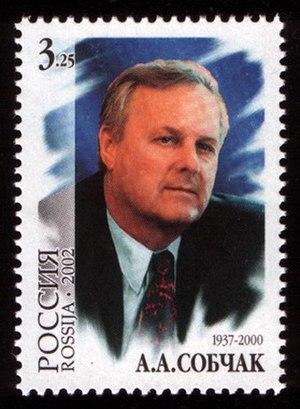
Anatoli Alexandrovitch Sobtchak, né le 10 août 1937 à Tchita, mort le 20 février 2000 à Svetlogorsk, est un homme politique russe, coauteur de la Constitution de la Fédération de Russie ; il fut le premier maire démocratiquement élu de Saint-Pétersbourg le 12 juin 1991.